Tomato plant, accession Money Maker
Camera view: tilt-top (135 deg); turntable rotation: 210 degrees
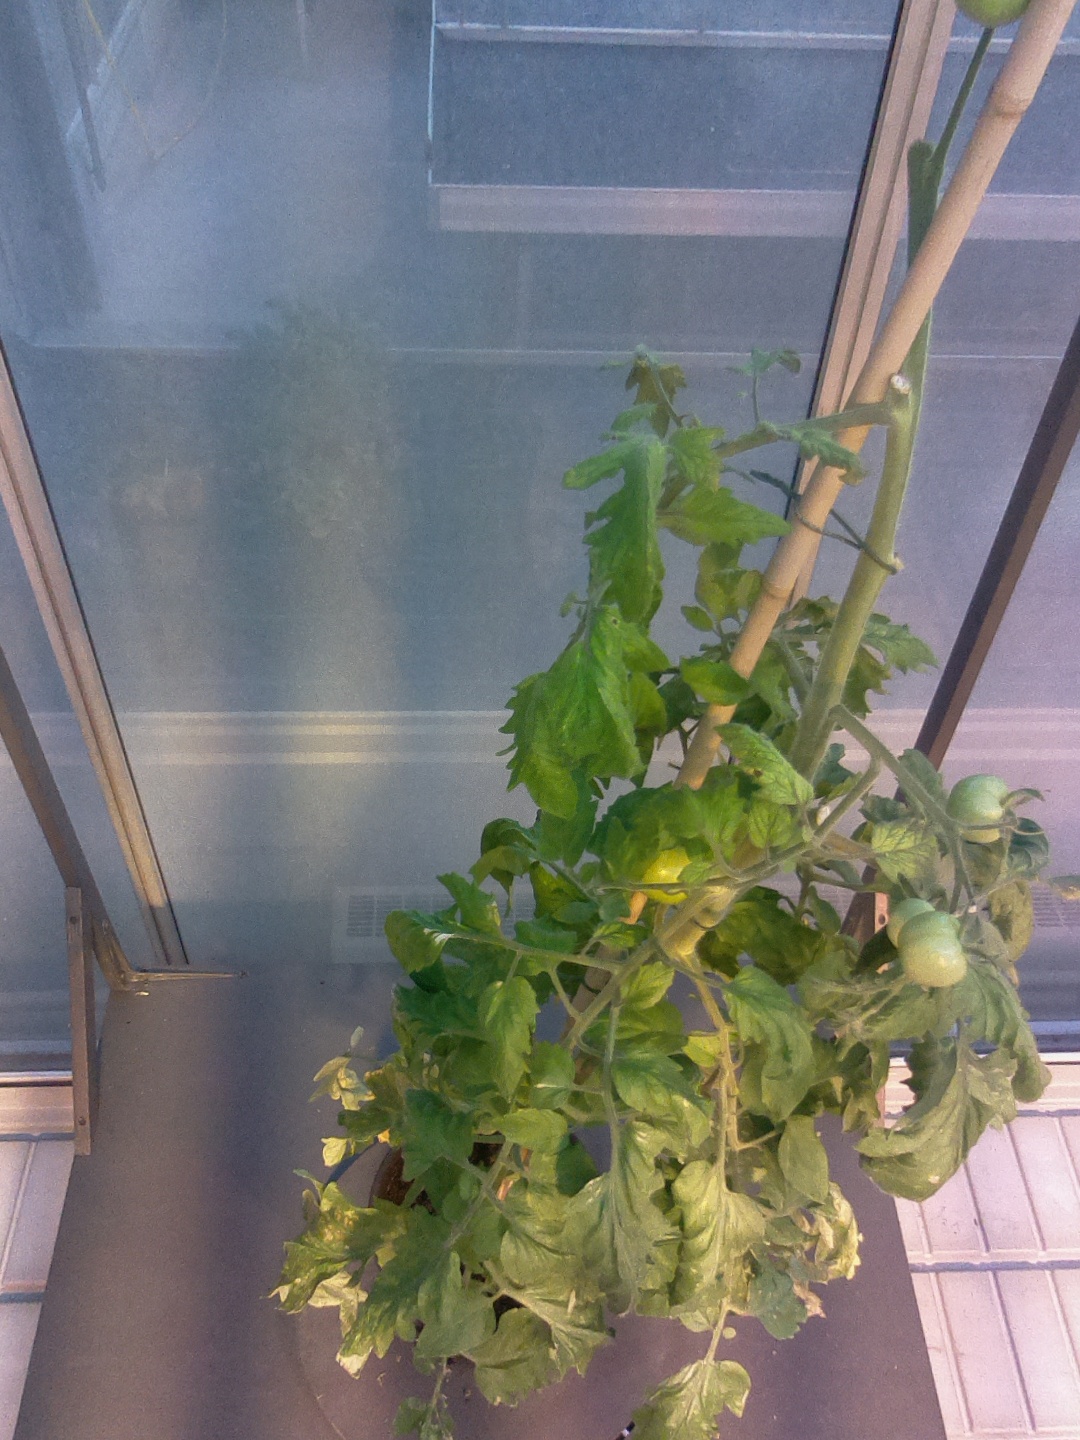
BBCH growth stage 78: 80% -90% of final fruit size